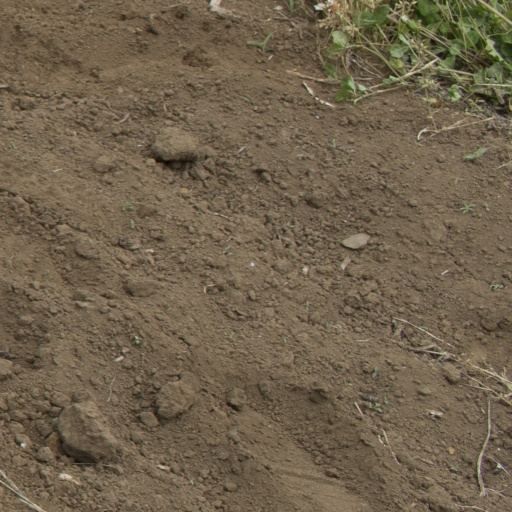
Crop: Jerusalem artichoke